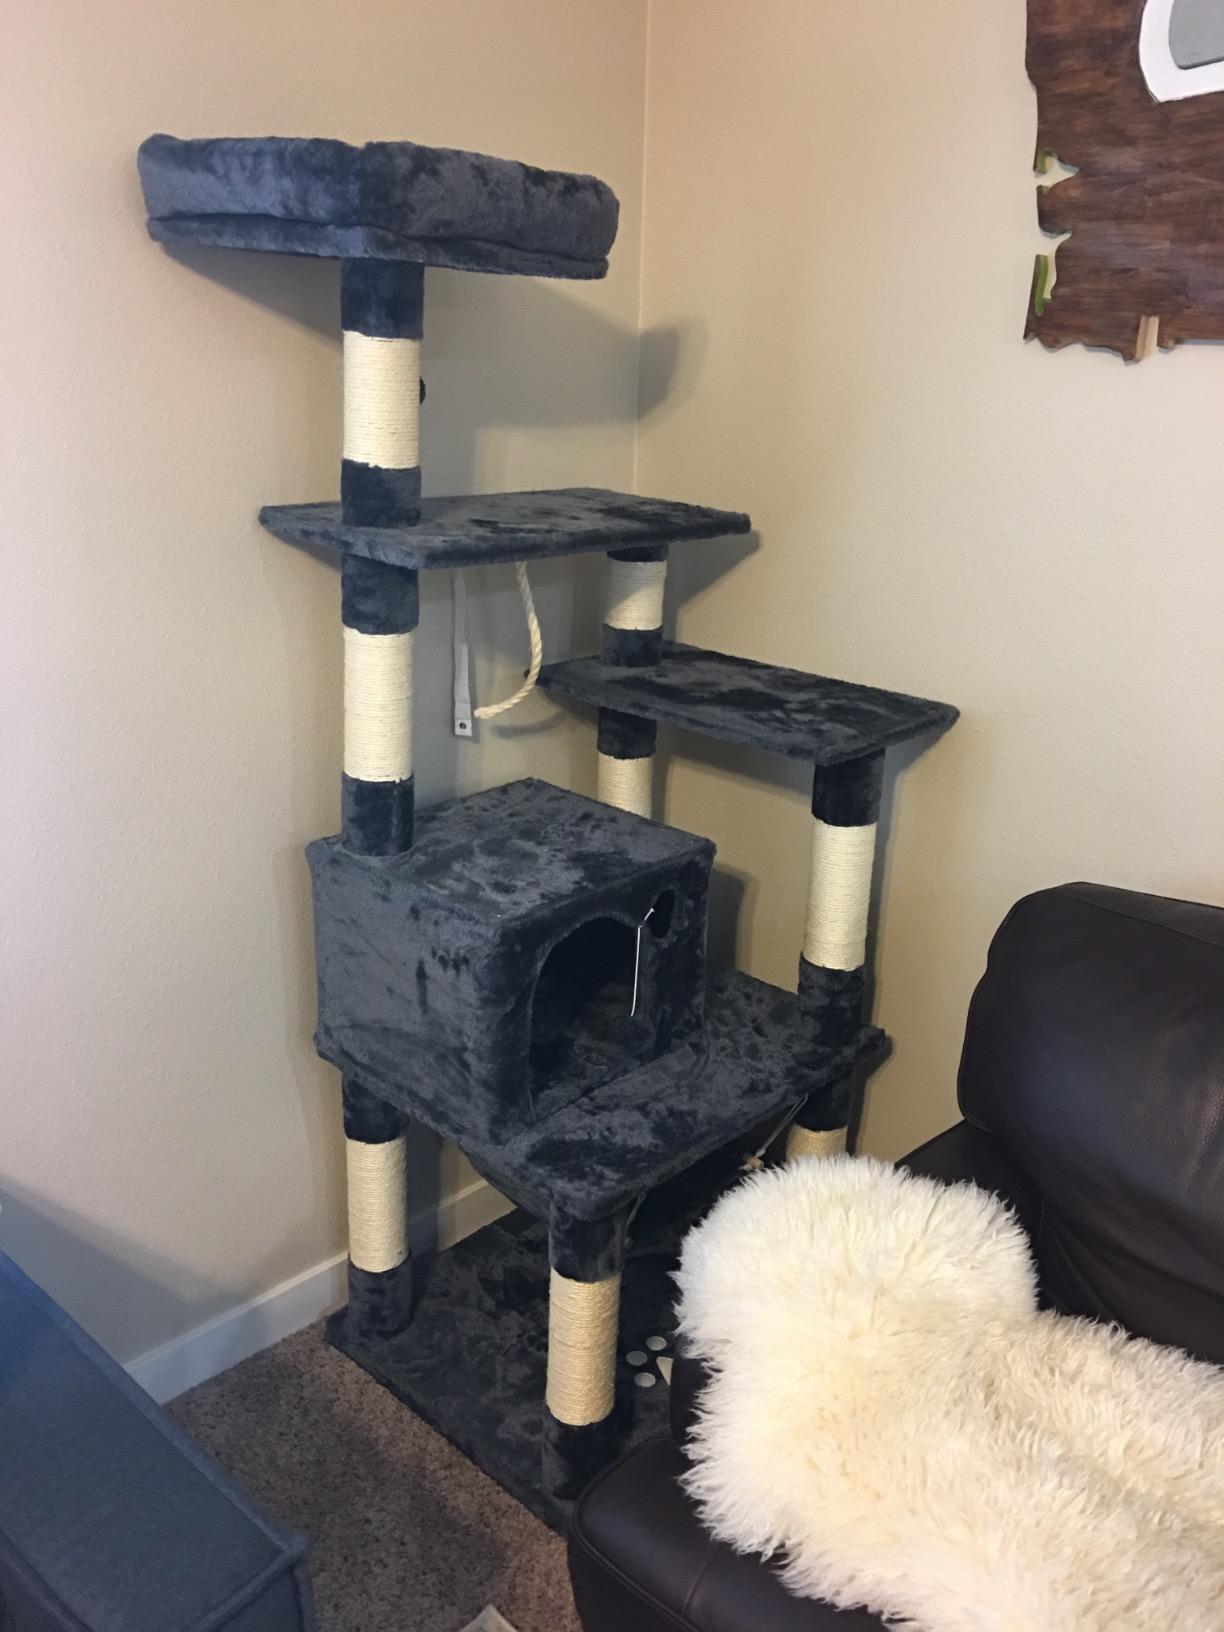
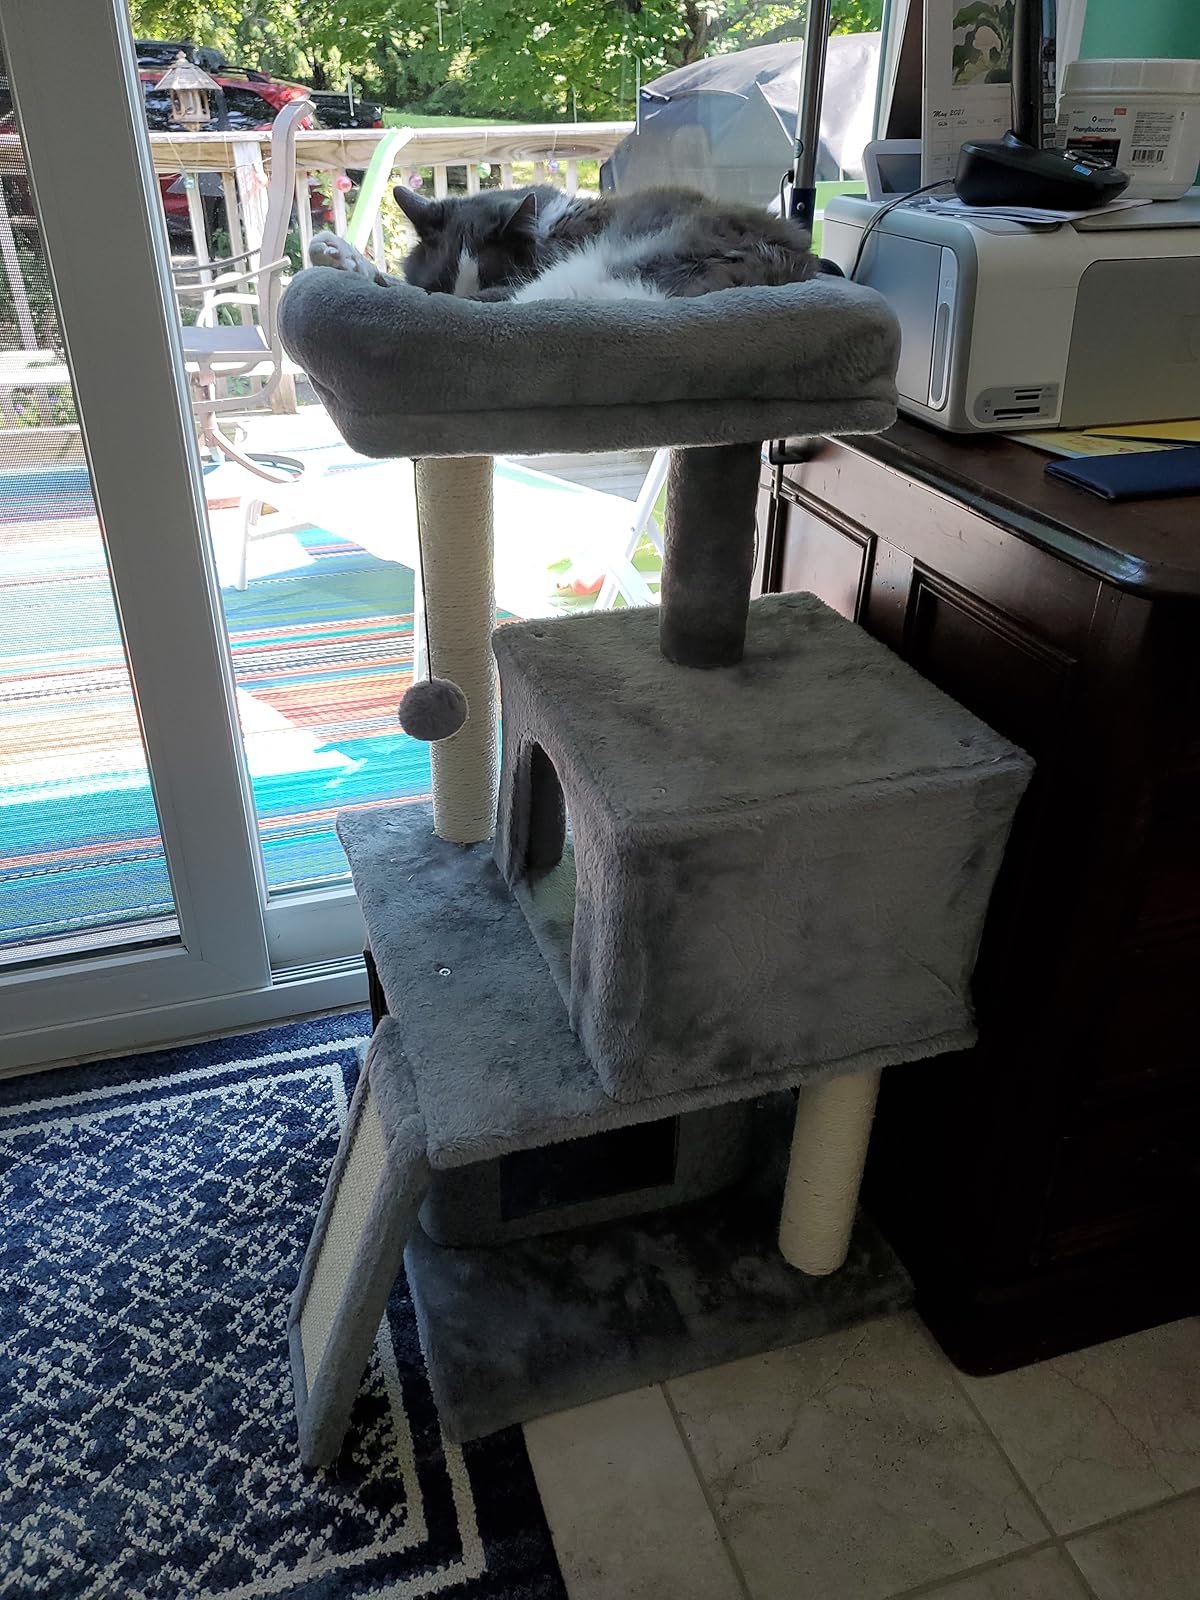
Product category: items_cat tree
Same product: no